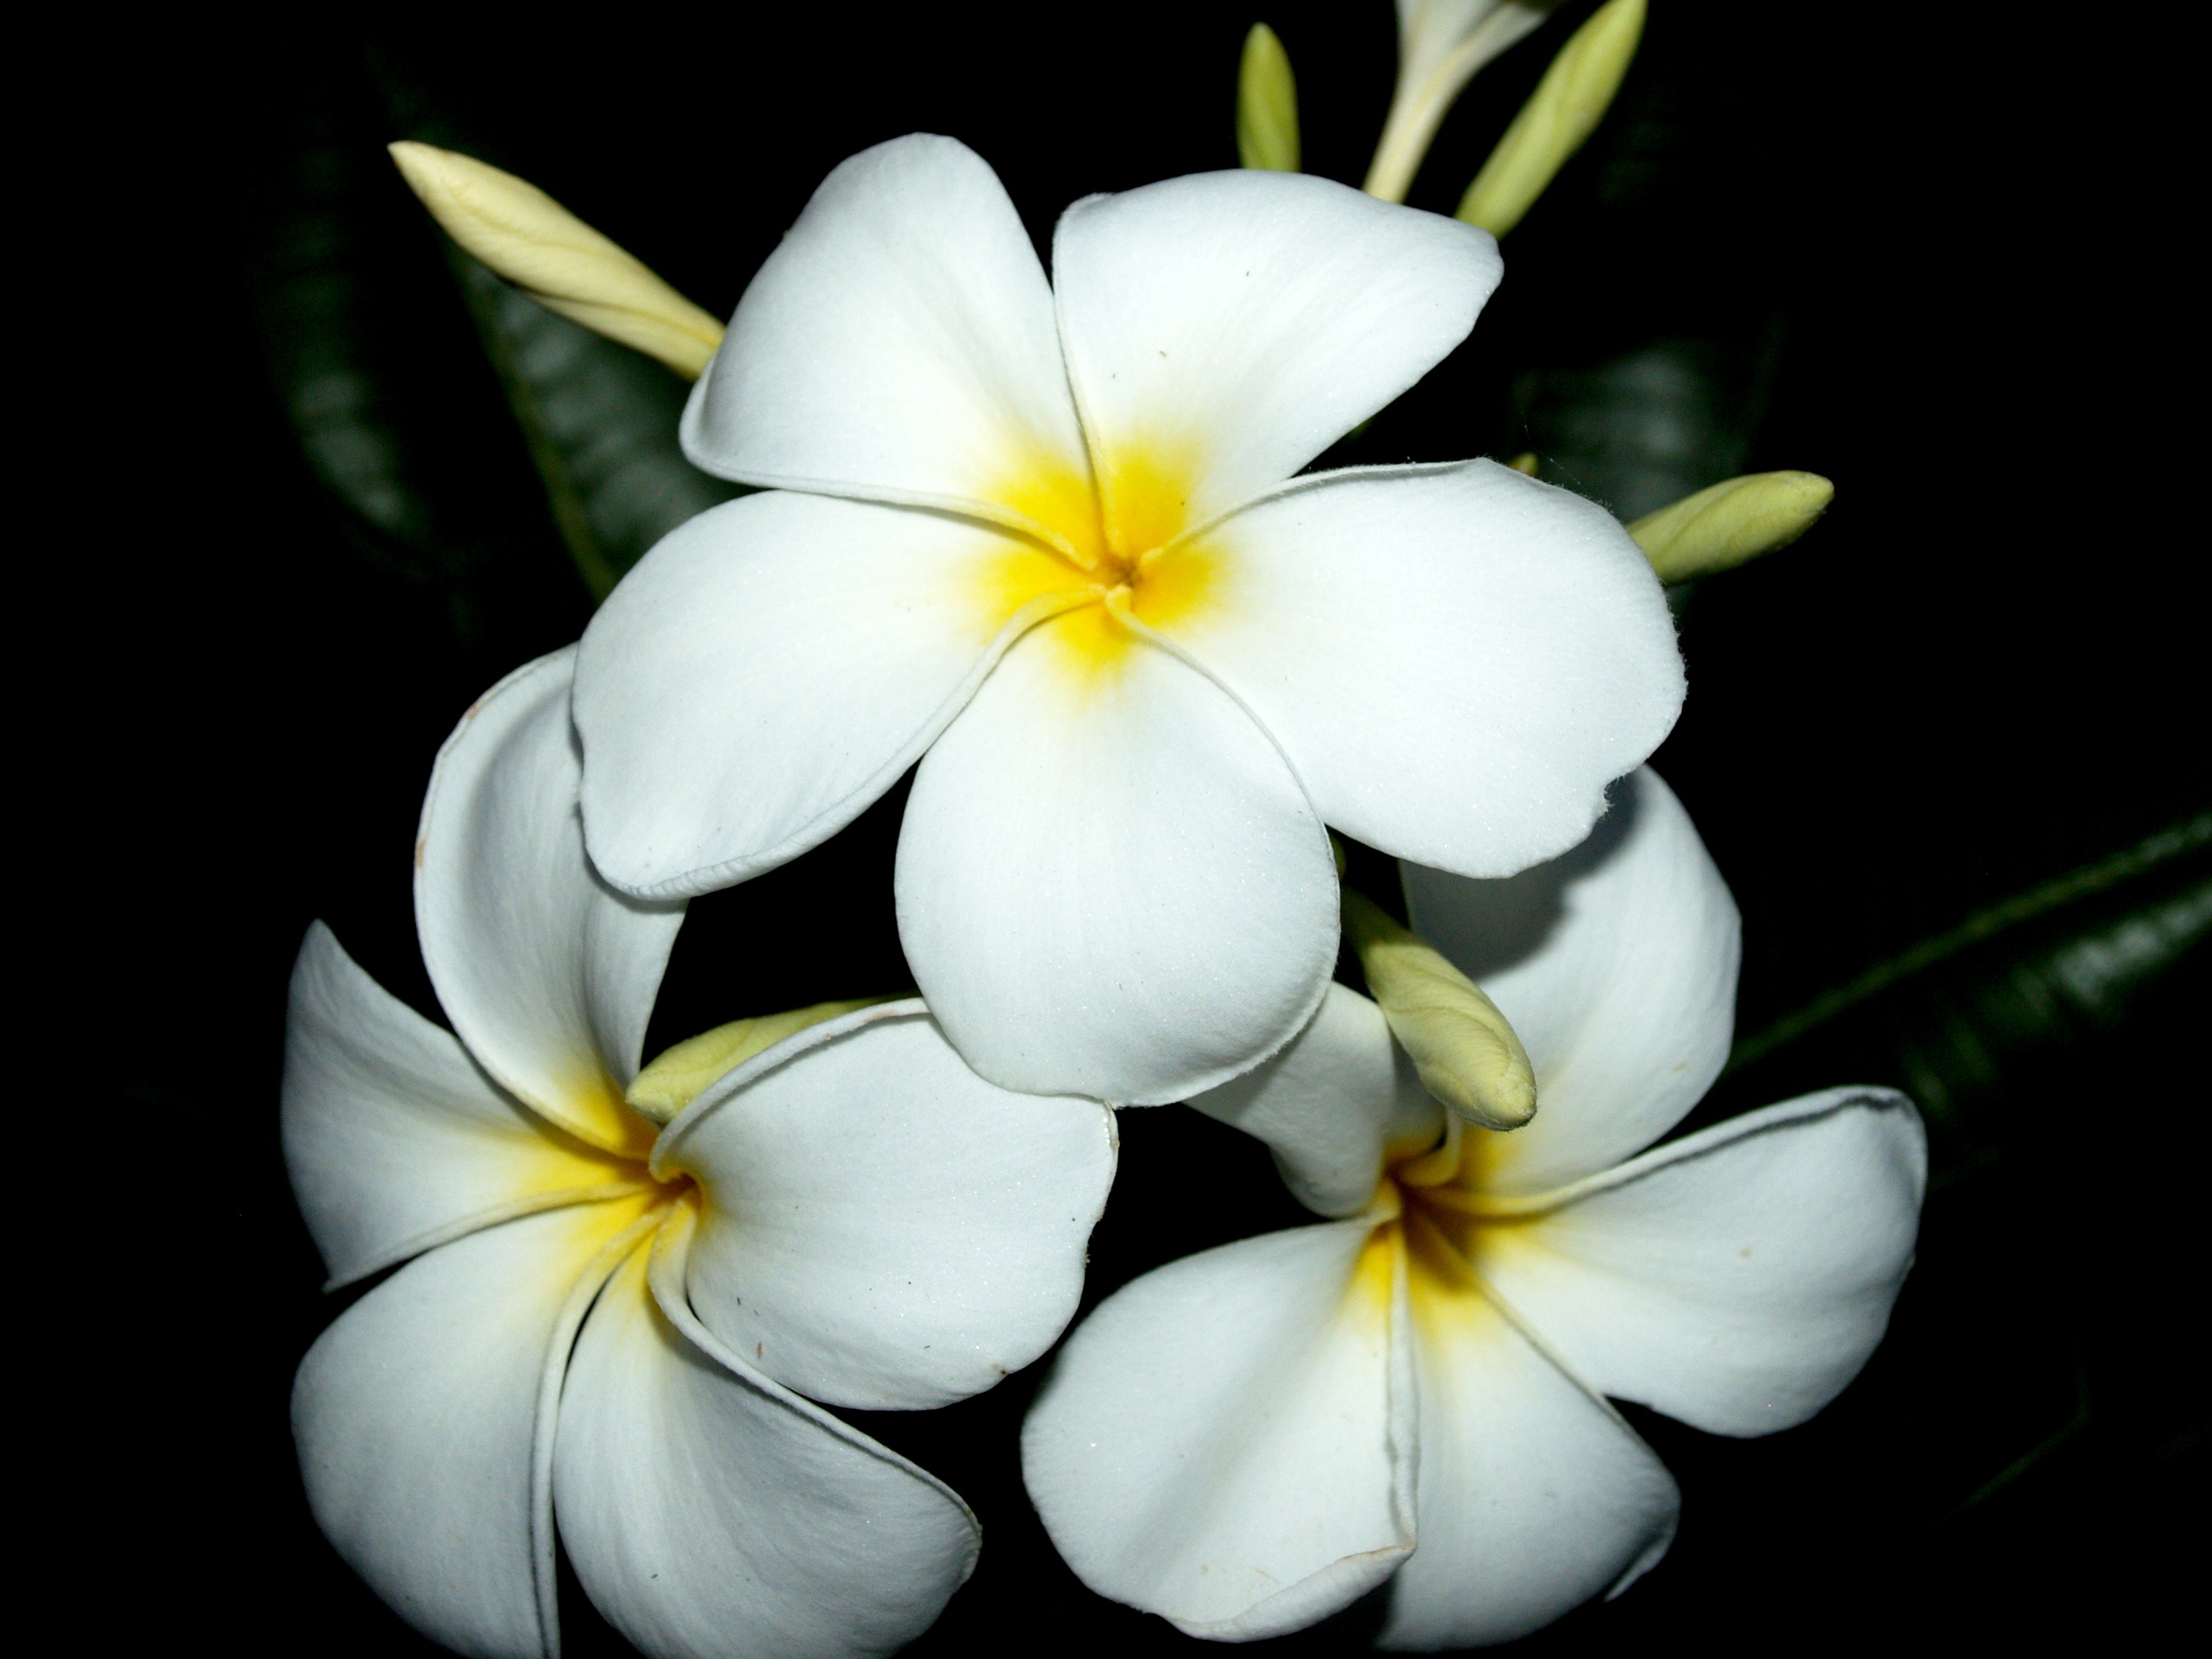
tree, nature, blossom, plant, white, photography, flower, petal, bloom, isolated, summer, floral, decoration, relax, tropical, botany, blooming, yellow, closeup, flora, close up, background, spa, beauty, beautiful, plumeria, scent, macro photography, frangipani, jasmine, flowering plant, land plant, moth orchid